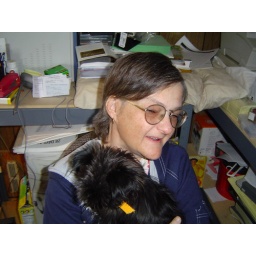
Suzy in her home office with her new little friend Boomer.